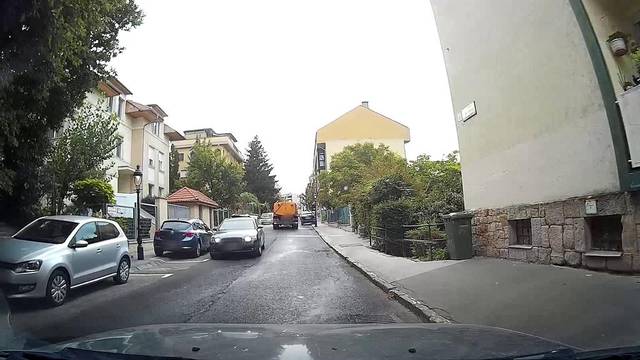
Region: Hungary
Coordinates: 47.506, 19.033